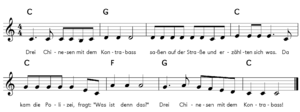
Partition musicale de Drei Chinesen mit dem Kontrabass (Trois Chinois à la contrebasse), chanson allemande pour les enfants."
Drei Chinesen mit dem Kontrabass est une chanson enfantine en allemand. Le titre signifie « Trois Chinois avec la contrebasse ». Elle est construite de la même façon que Buvons un coup, ma serpette est perdue, c'est-à-dire qu'une fois le premier couplet chanté, une voyelle donnée remplace toutes les voyelles du couplet. Il existe plusieurs versions de cette chanson avec différentes voyelles utilisées ou chantée sur une mélodie alternative.